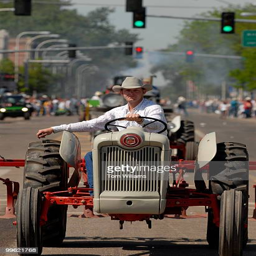
tractors roll down main street at the parade